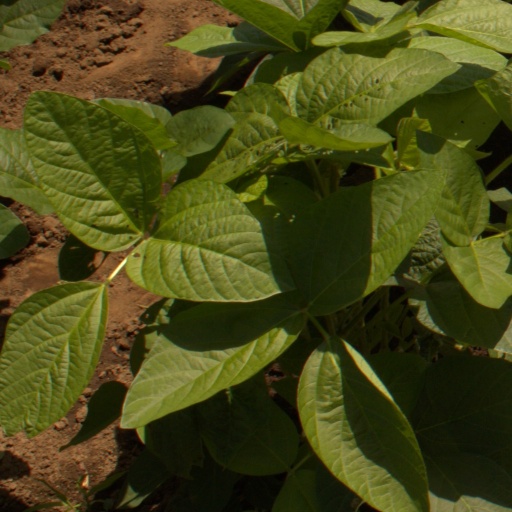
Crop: soybean